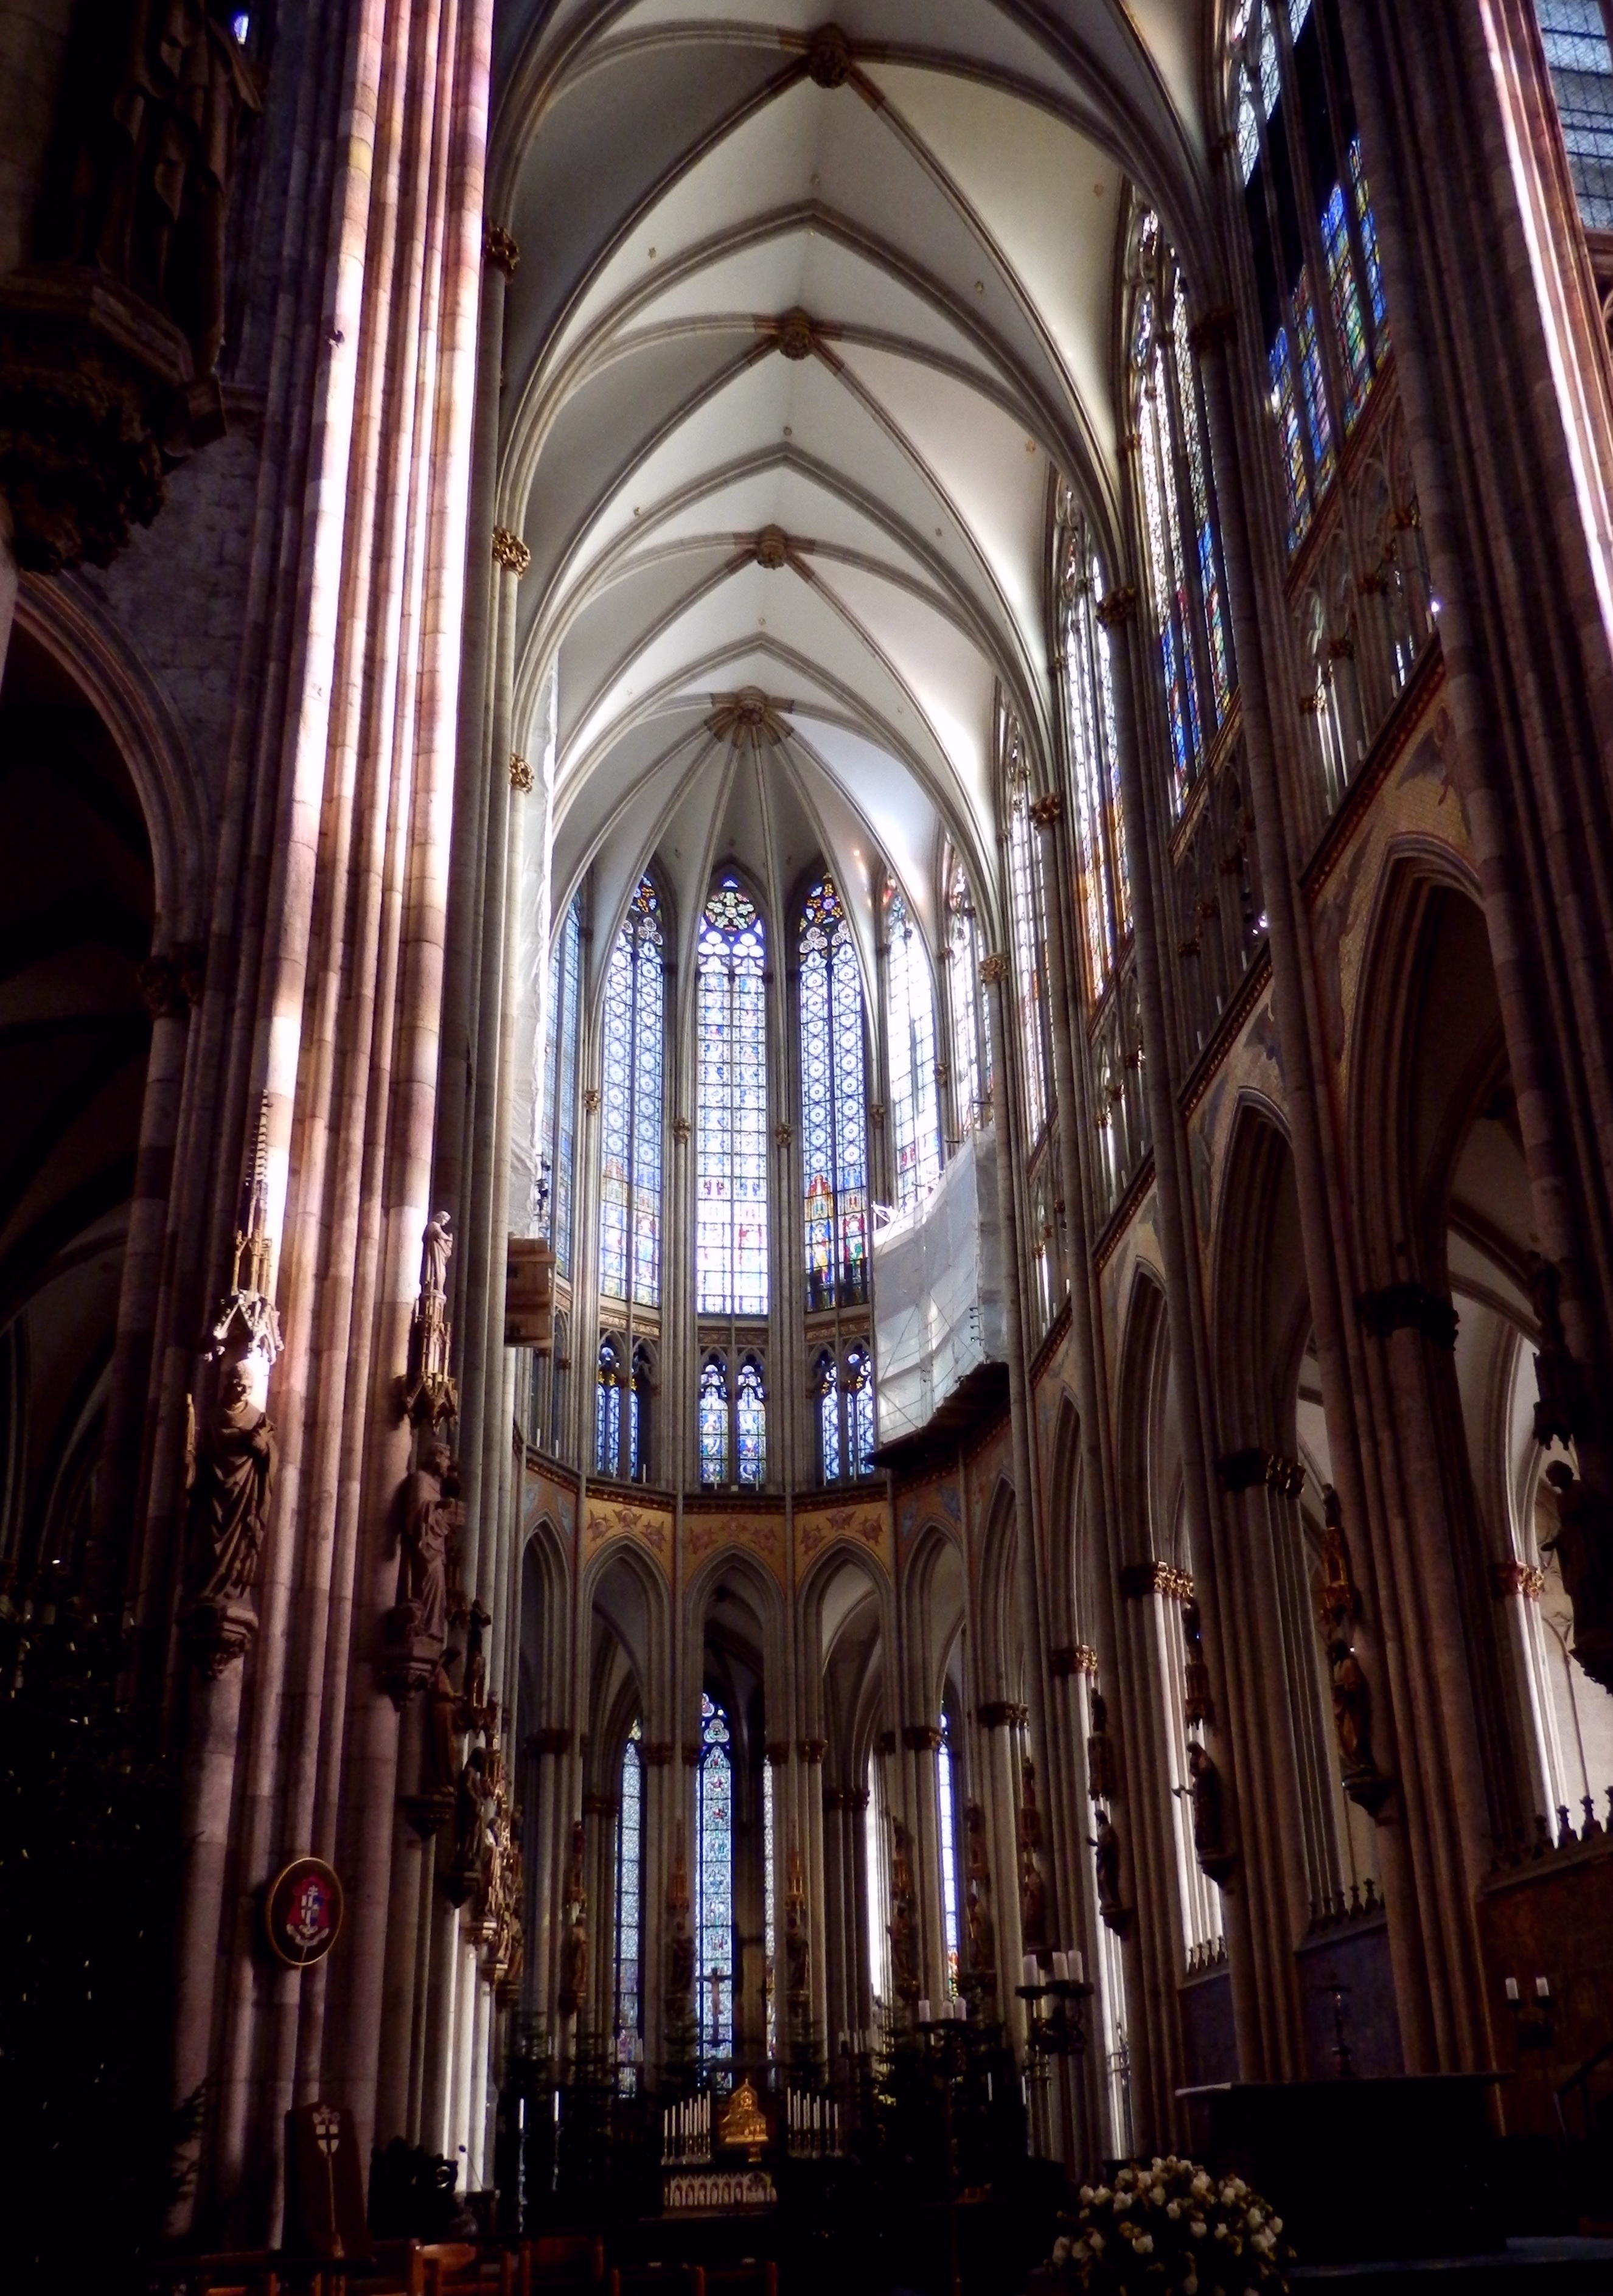
light, architecture, building, church, cathedral, choir, chapel, gothic, stained glass, place of worship, symmetry, cologne, synagogue, basilica, dom, historically, gothic architecture, cologne on the rhine, cologne cathedral